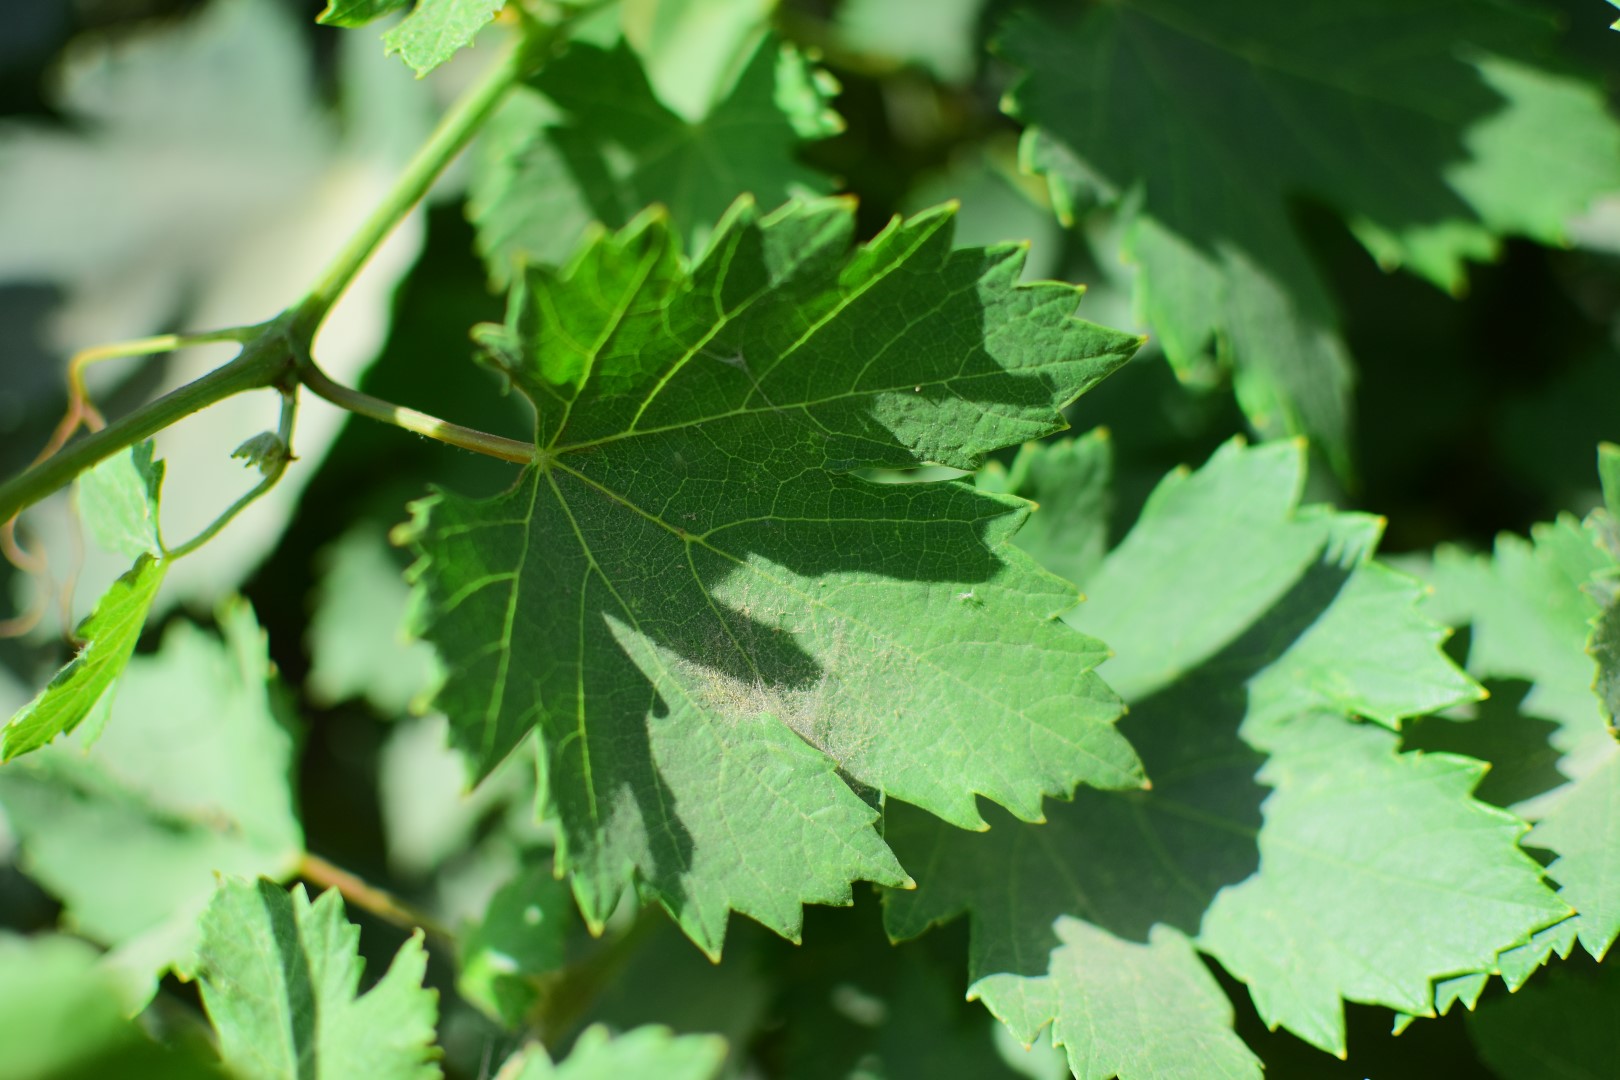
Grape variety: Halawani